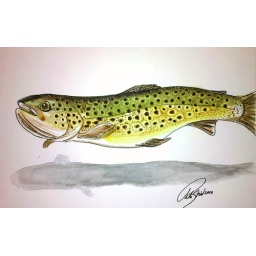
Water Color on Paper - Little brown trout I caught on the Little J river in PA.